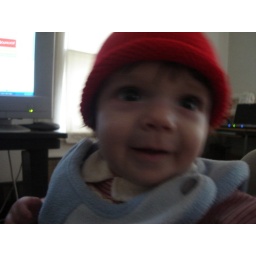
Francis wearing his knit apple hat... We really think he looks extra cute in this hat.